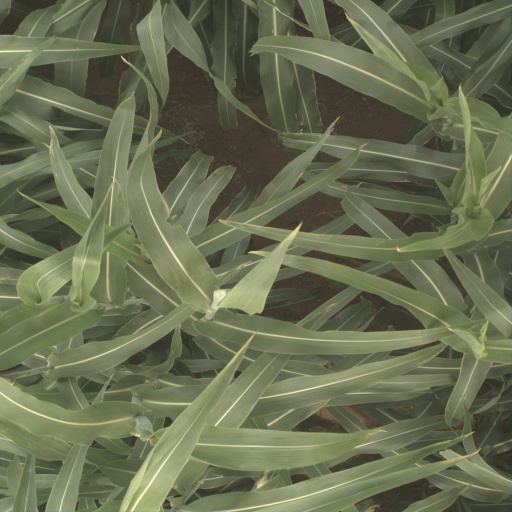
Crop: sorghum